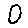
Label: 0